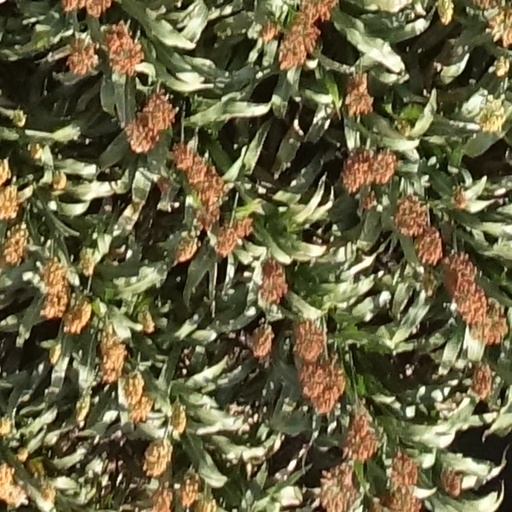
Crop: sorghum